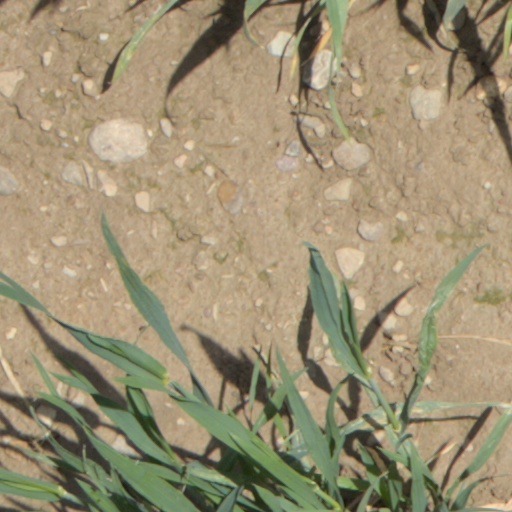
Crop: wheat